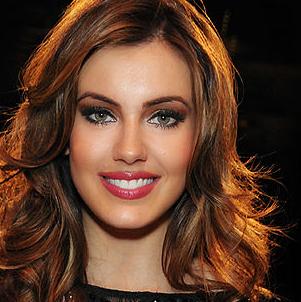
Age: 26